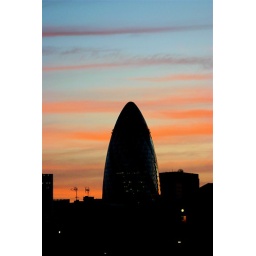
Taken at dusk from my bedroom window in Spitalfields